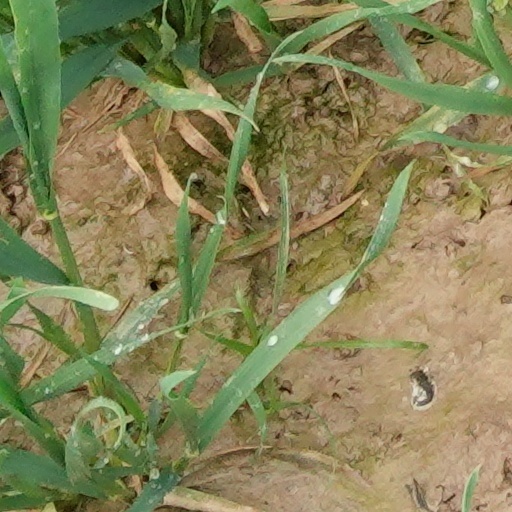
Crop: wheat